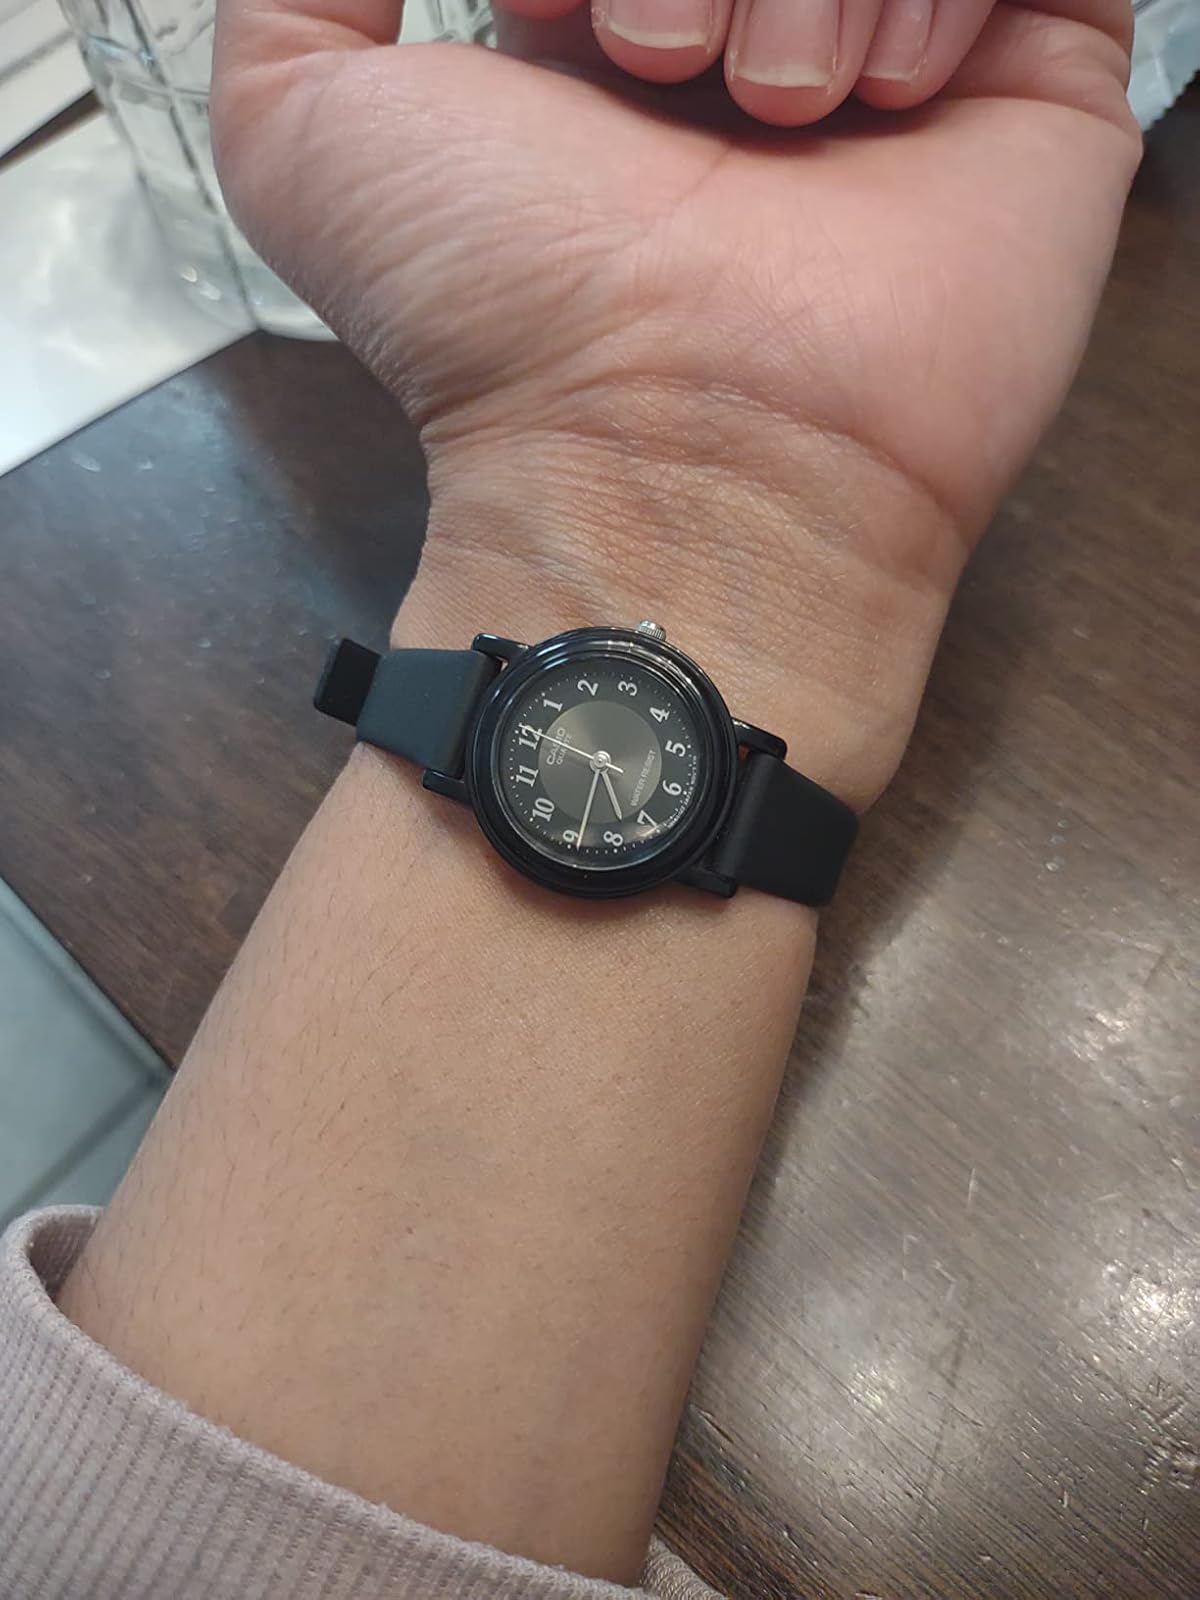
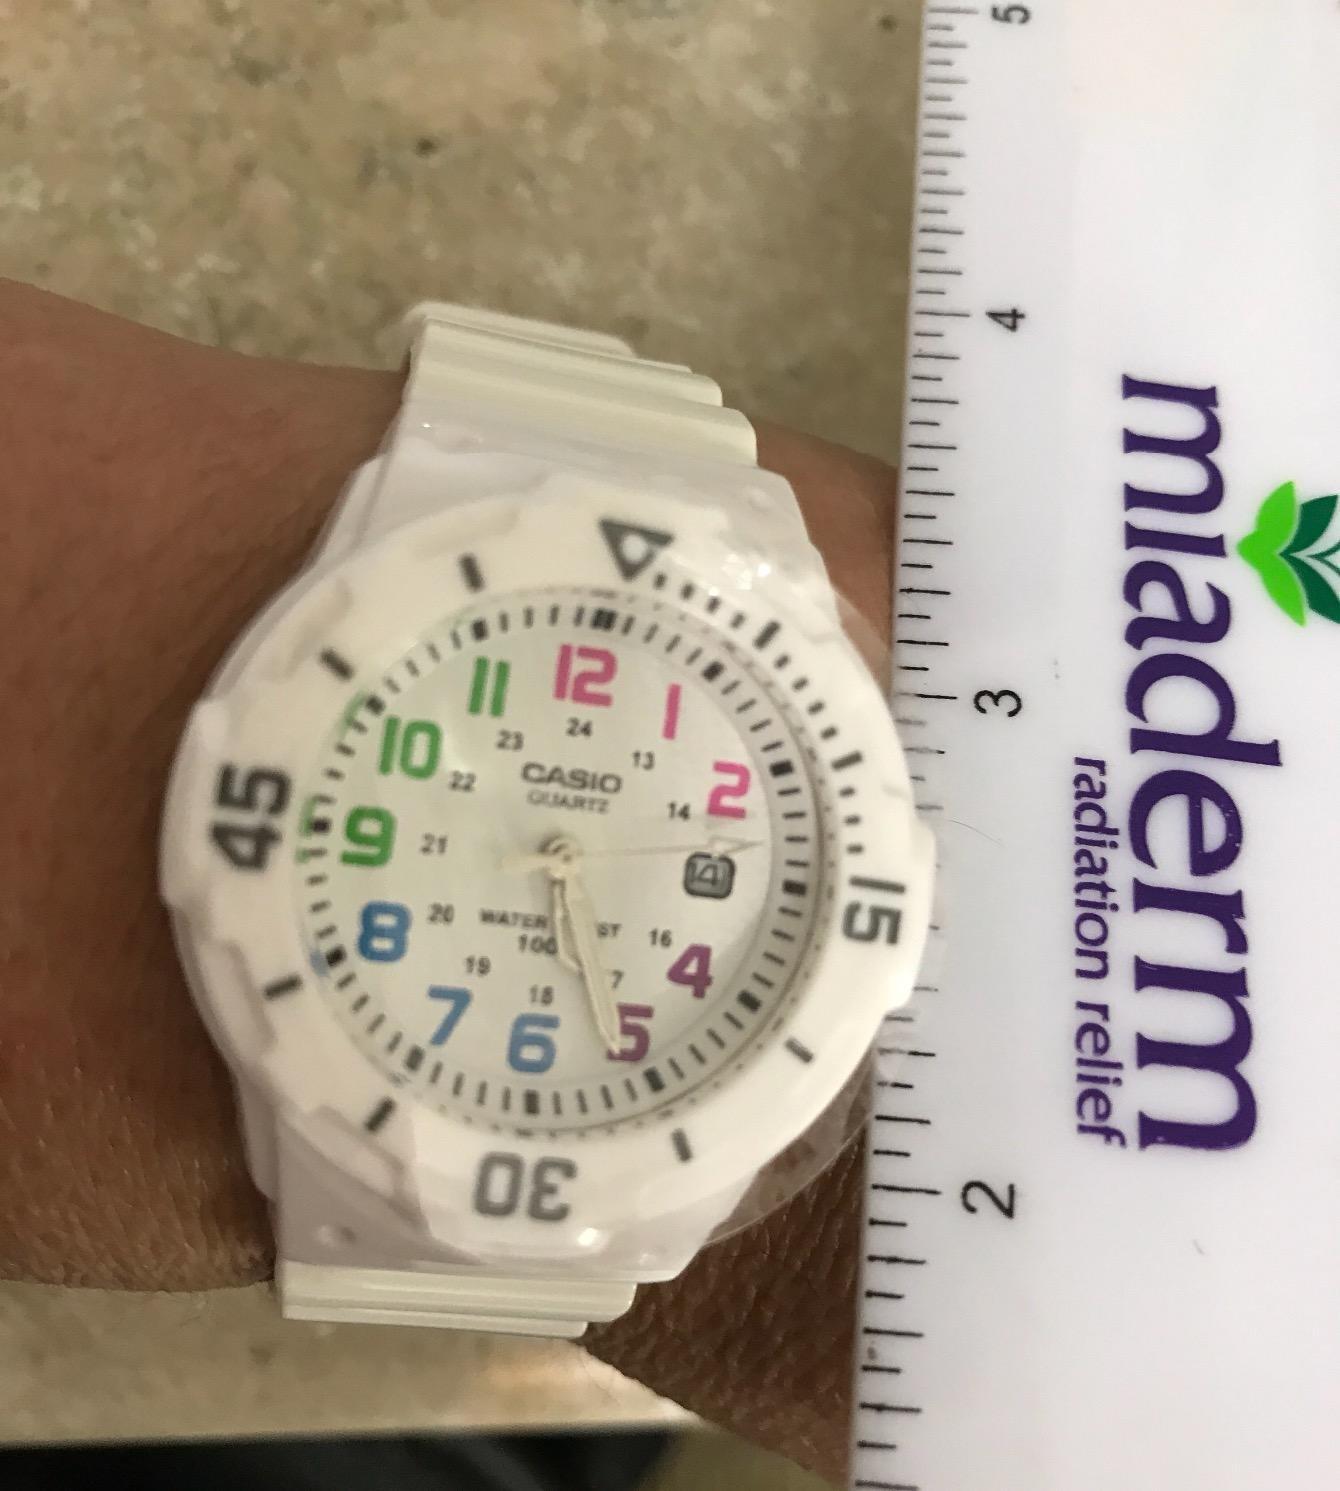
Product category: accessories_watch
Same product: no